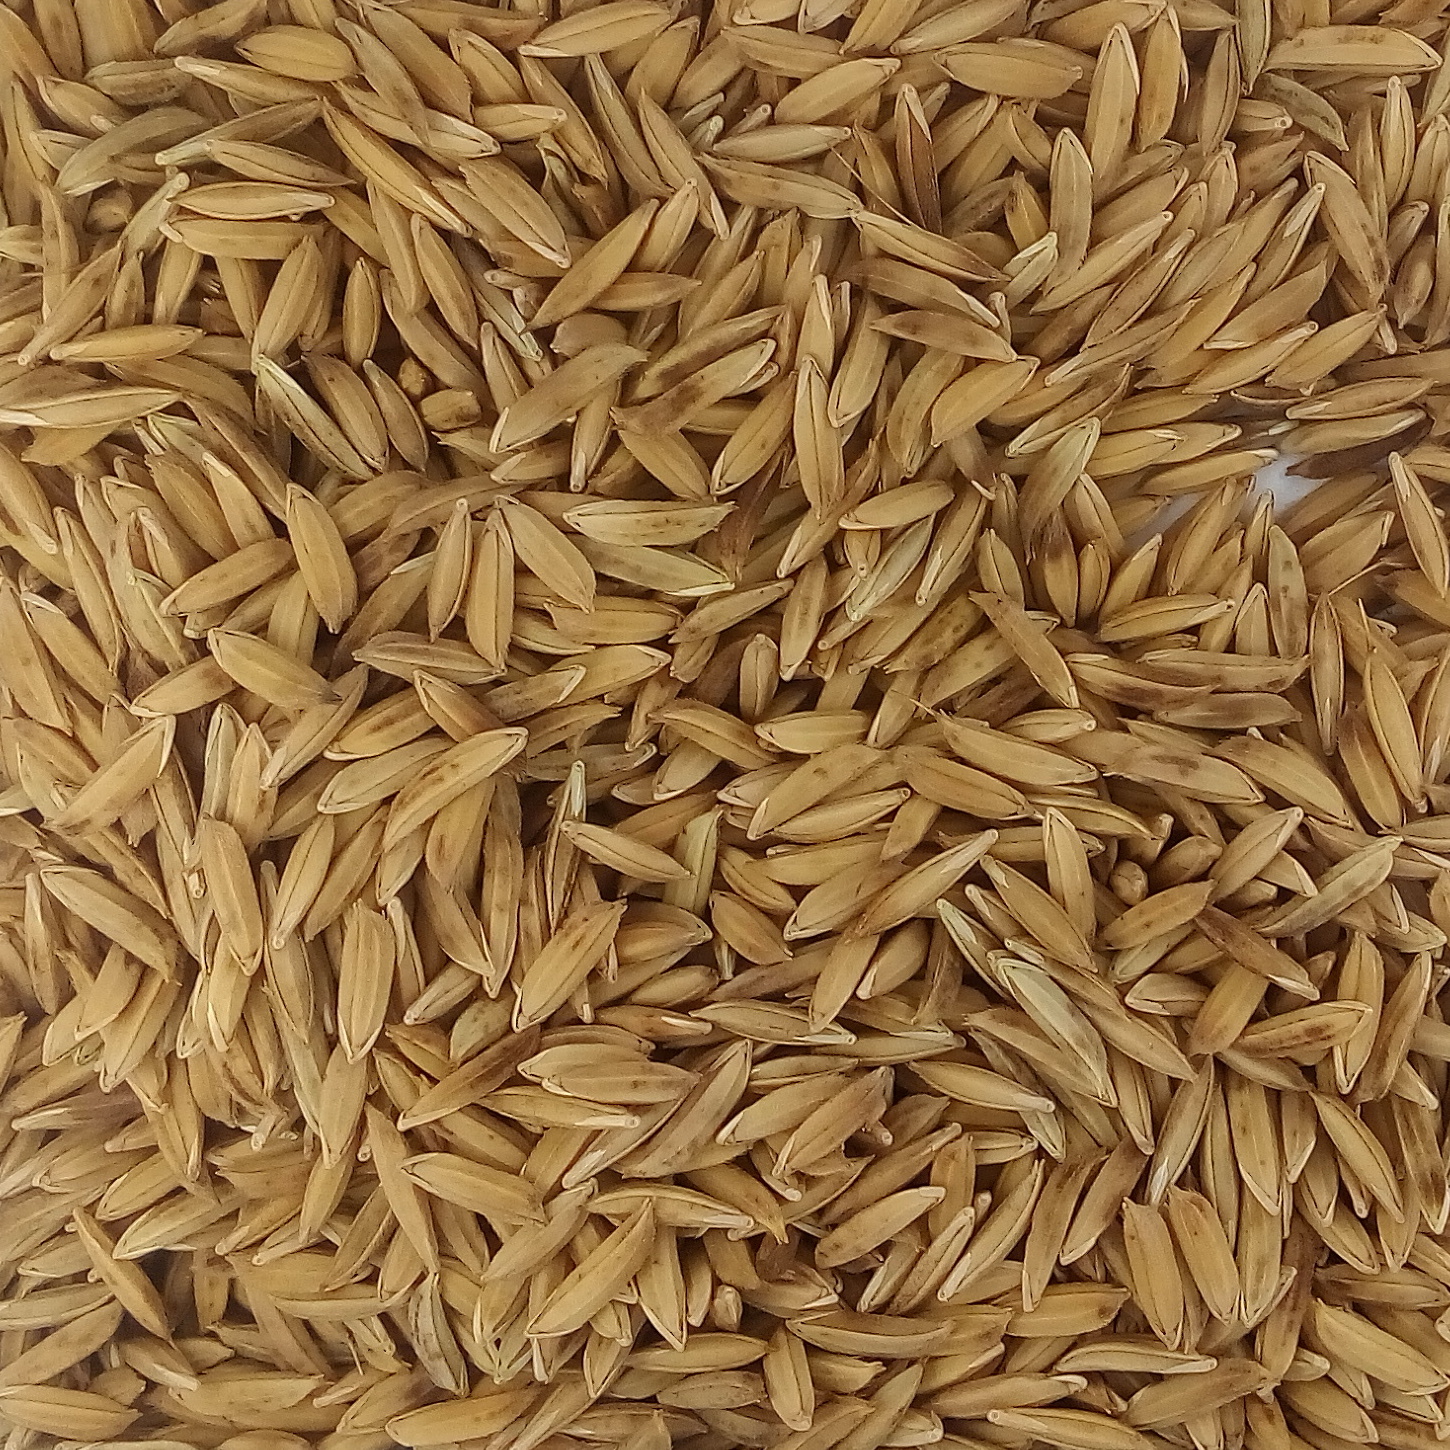
Rice seed variety: BAS_370